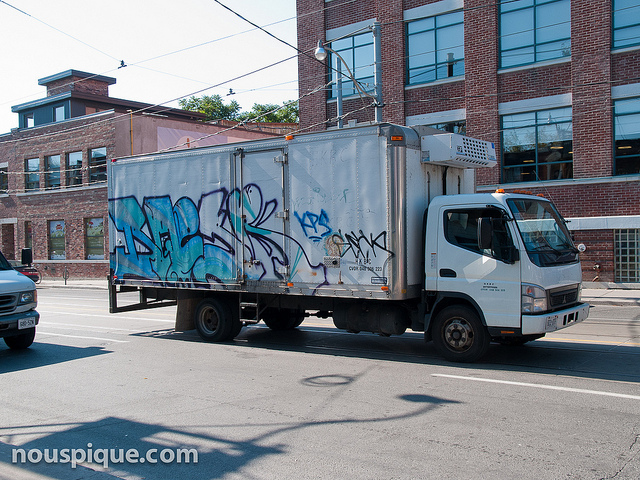
A white box truck cowered in blue and black lettered graffiti drives past a brick building.

This truck has graffiti writing on the side of it.

The large truck is covered with colorful graffiti,

there is a white truck with graffiti on it

The truck sporting graffiti  is parked on the street.